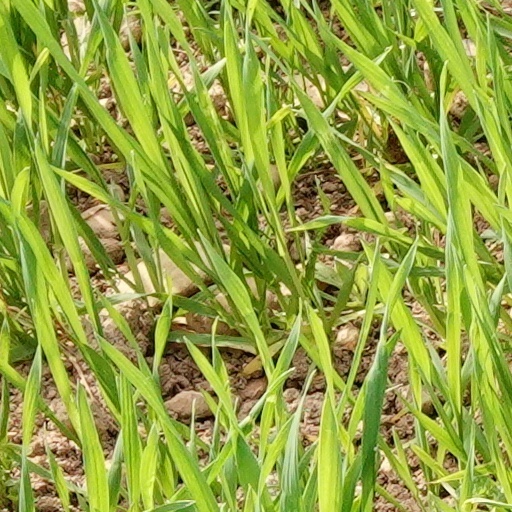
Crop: wheat